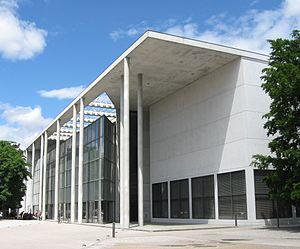
La Pinakothek der Moderne est un musée situé à Munich, en Allemagne, ouvert depuis septembre 2002.
Cette liste, forcément incomplète puisqu'il n'existe pas de catalogue raisonné des œuvres de Braque, recense en priorité, parmi les pièces les plus importantes de l'artiste, celles qui sont exposées dans des musées. Ou bien, dans le cas de collections particulières, celles qui sont le plus souvent prêtées et qui apparaissent dans les rétrospectives. Les œuvres de Georges Braque se composent principalement de tableaux, catégorie dans laquelle se trouvent les papiers collés, qui sont des compositions, à ne pas à confondre avec des collages. L'artiste a aussi réalisé des livres d'artistes, des lithographies, des eaux-fortes, des sculptures, des tapisseries et des bijoux.